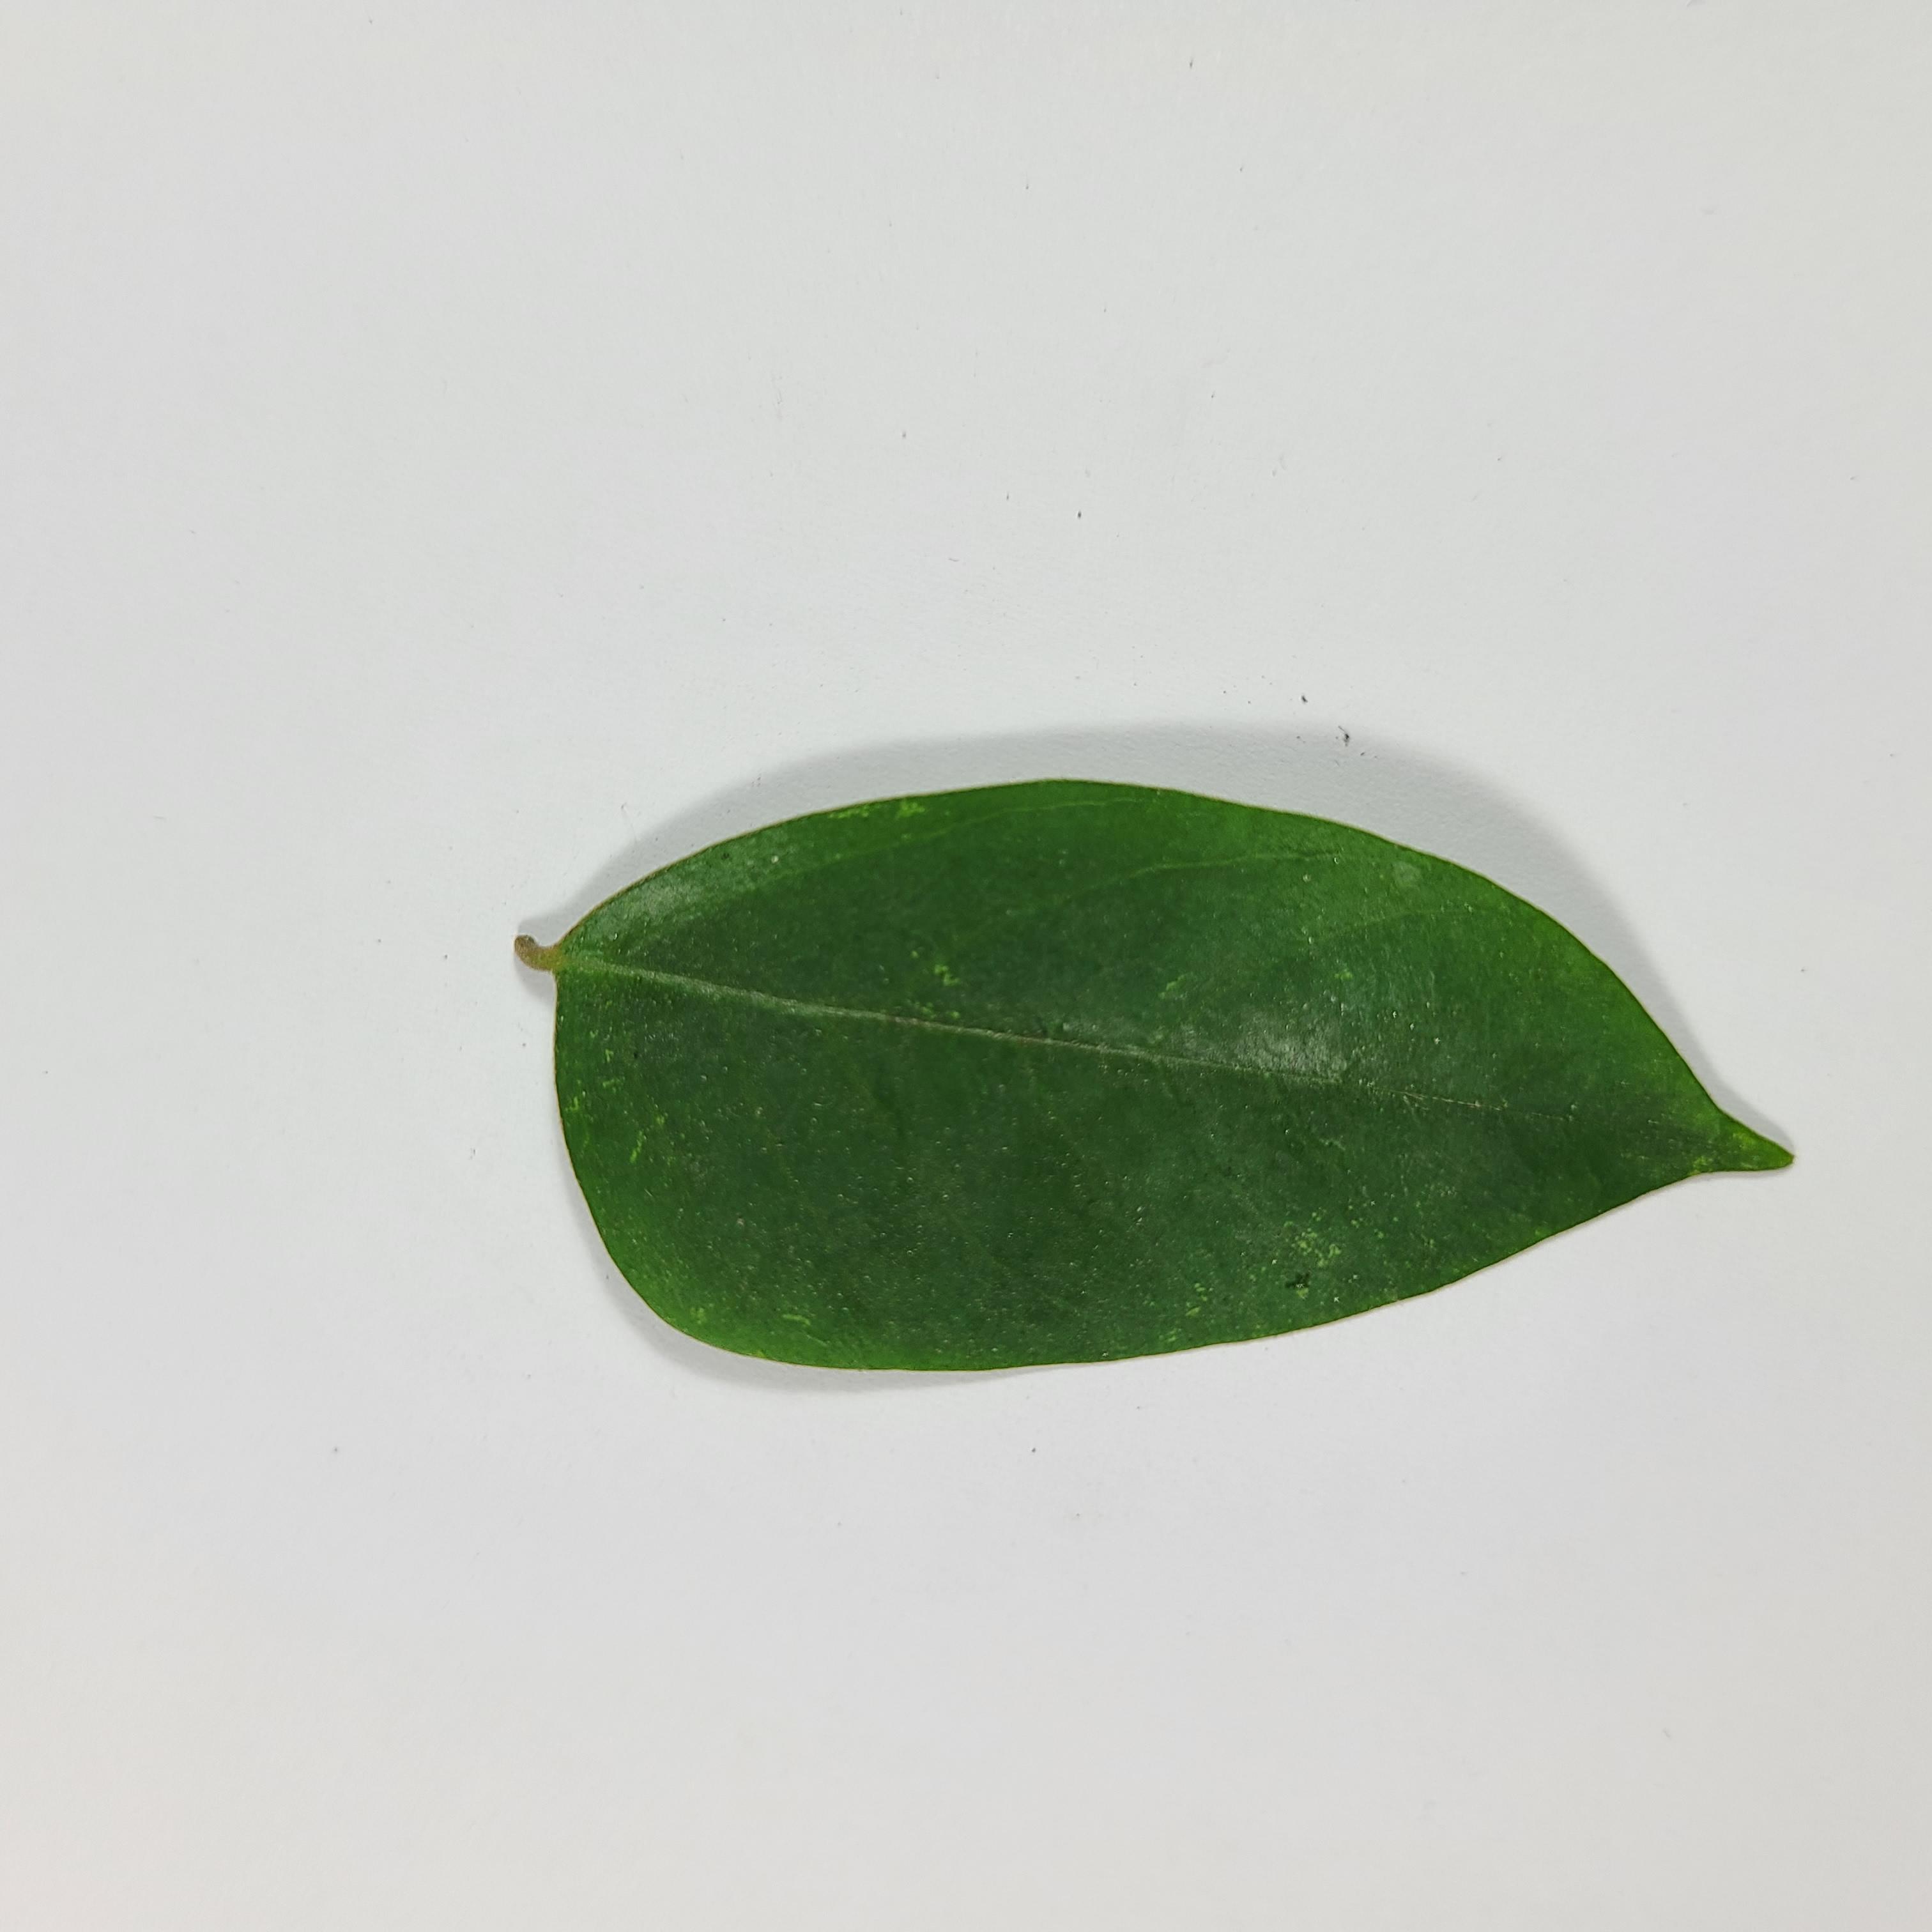
Label: Healthy Leaves